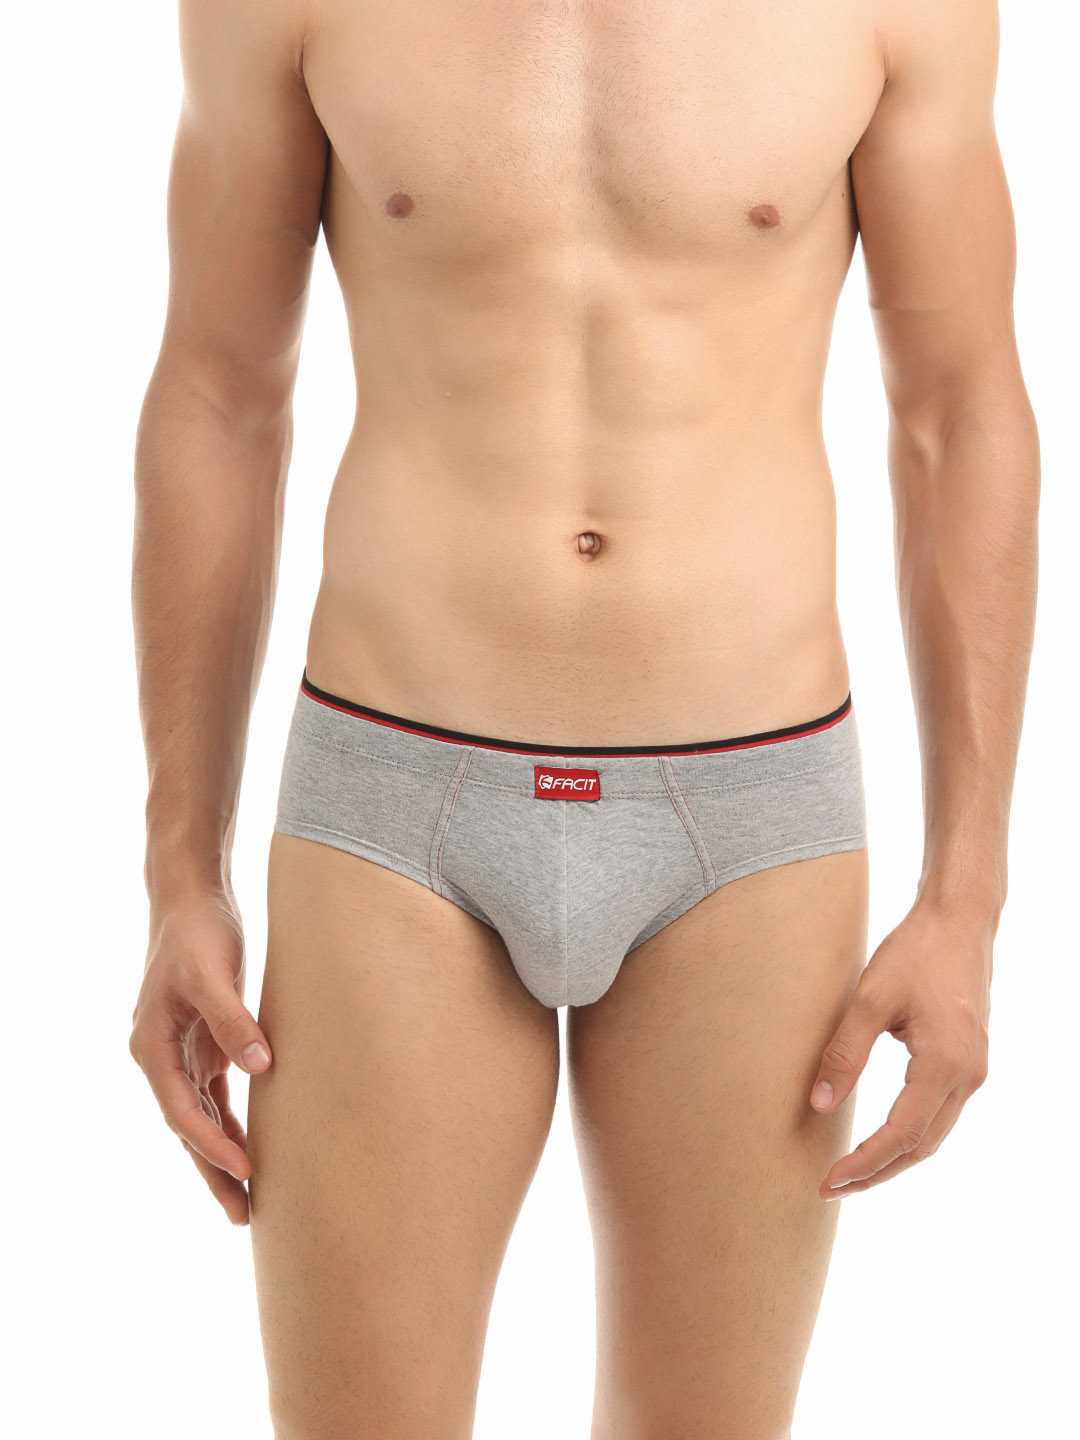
Facit Men Grey Melange Brief
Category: Apparel / Innerwear / Briefs
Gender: Men
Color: Grey Melange
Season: Summer 2016
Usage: Casual